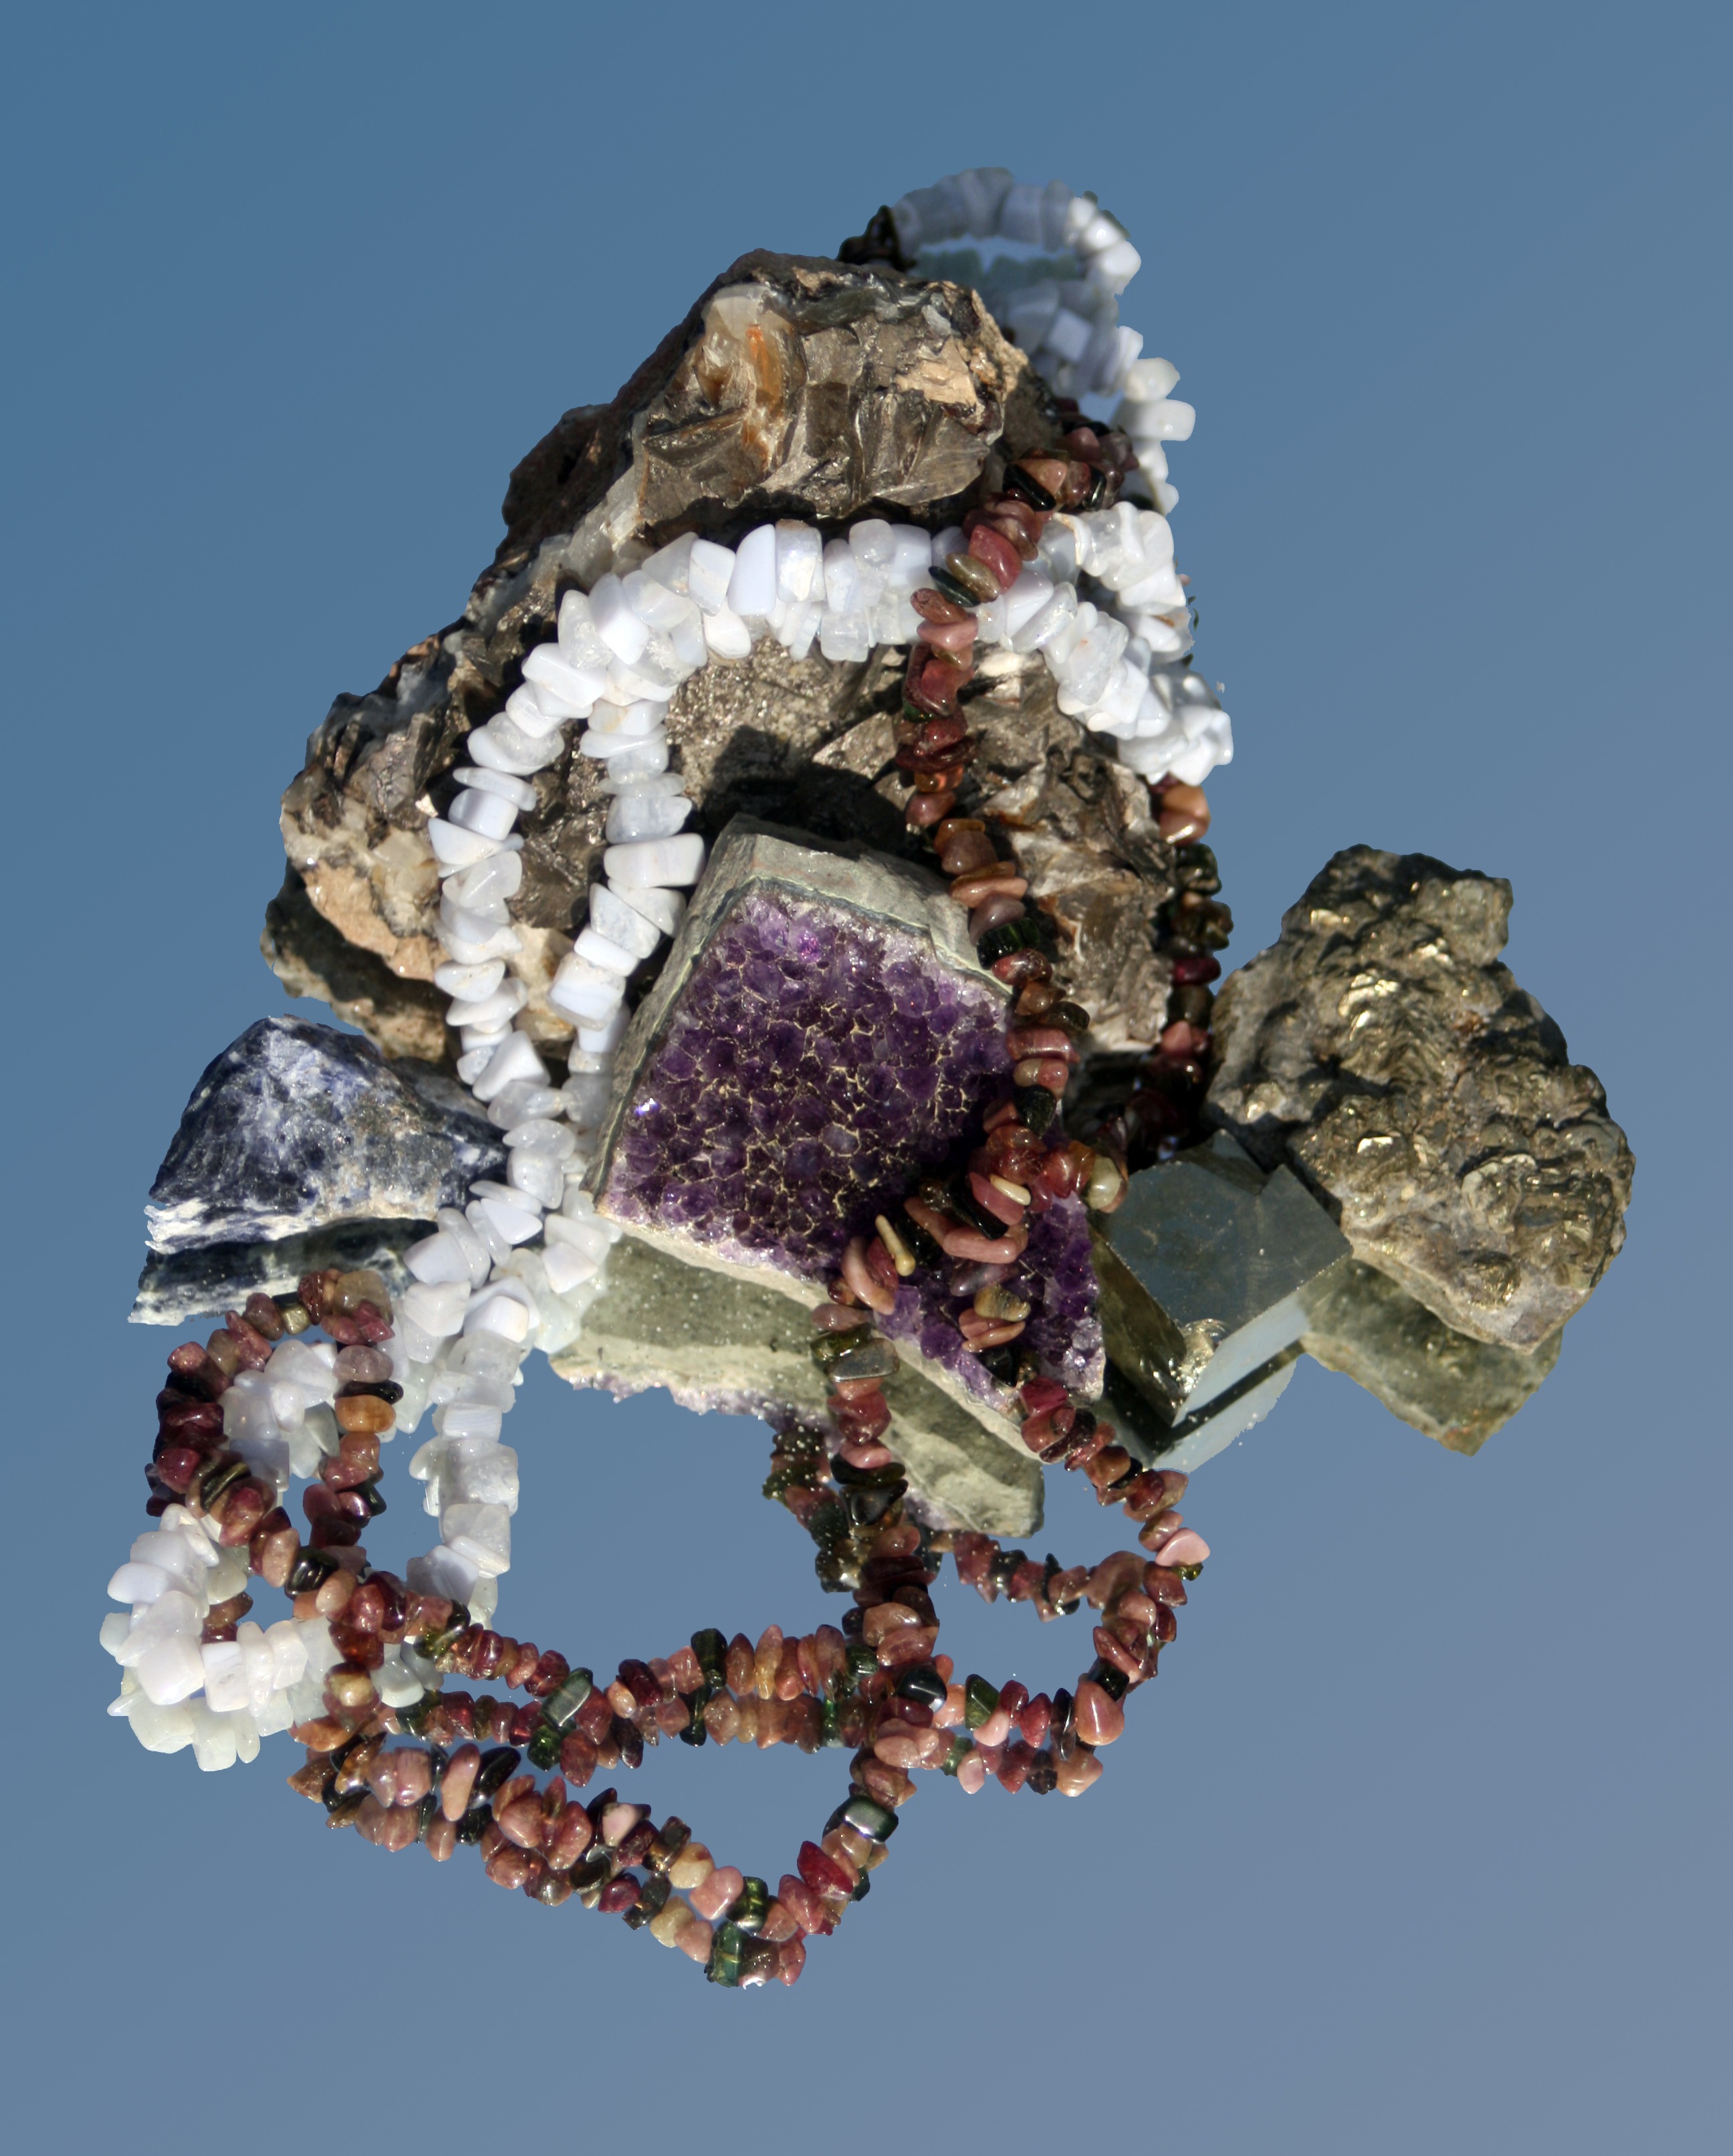
decoration, jewellery, maritime, treasure, gems